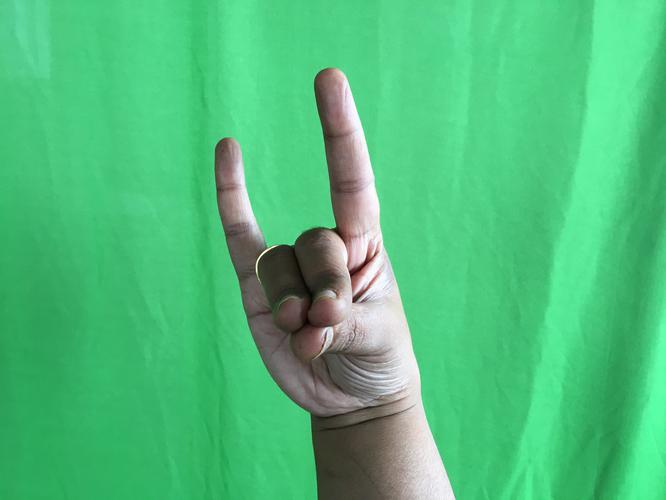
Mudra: Simhamukham
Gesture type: single_hand